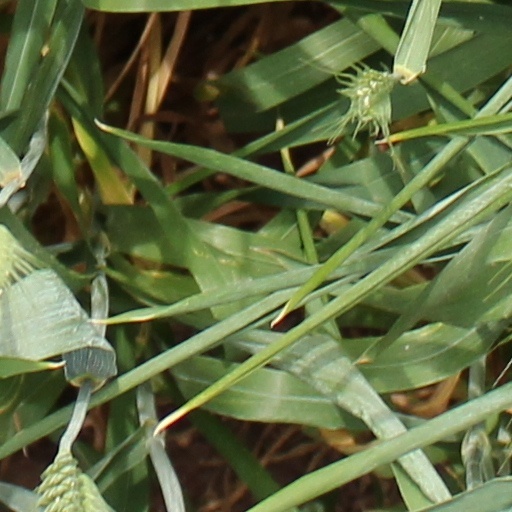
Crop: wheat